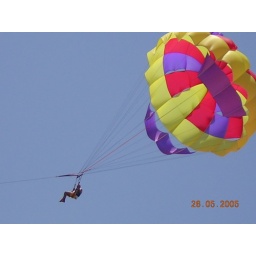
she flies like a bird in the sky iii